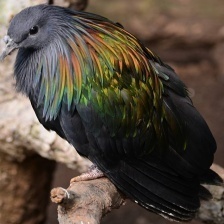
Species: NICOBAR PIGEON
Scientific name: CALOENAS NICOBARICA